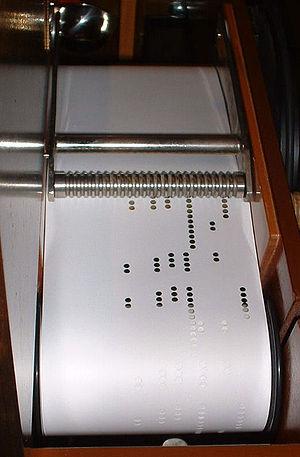
L'organillo est un instrument de musique portatif inventé au XIXᵉ siècle en Angleterre.
L'orgue de Barbarie est un instrument de musique mécanique à vent classé dans les orgues. Il fait partie des « automatophones », terme qui englobe tous les instruments destinés à produire de la musique par des procédés mécaniques.